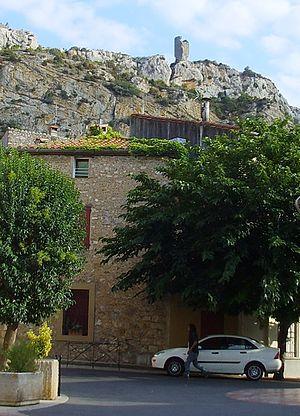
Tautavel, département Pyrénées-Orientales: vue de village vers le Château de Tautavel